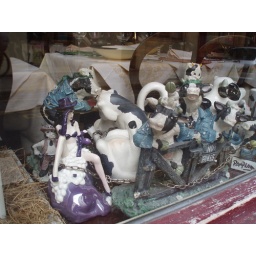
These cows are all in the window of a restaurant on the Ile St Louis